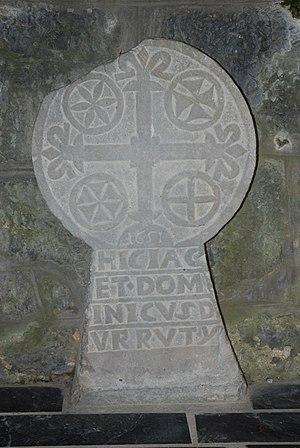
Iholdy est une commune française, située dans le département des Pyrénées-Atlantiques en région Nouvelle-Aquitaine.